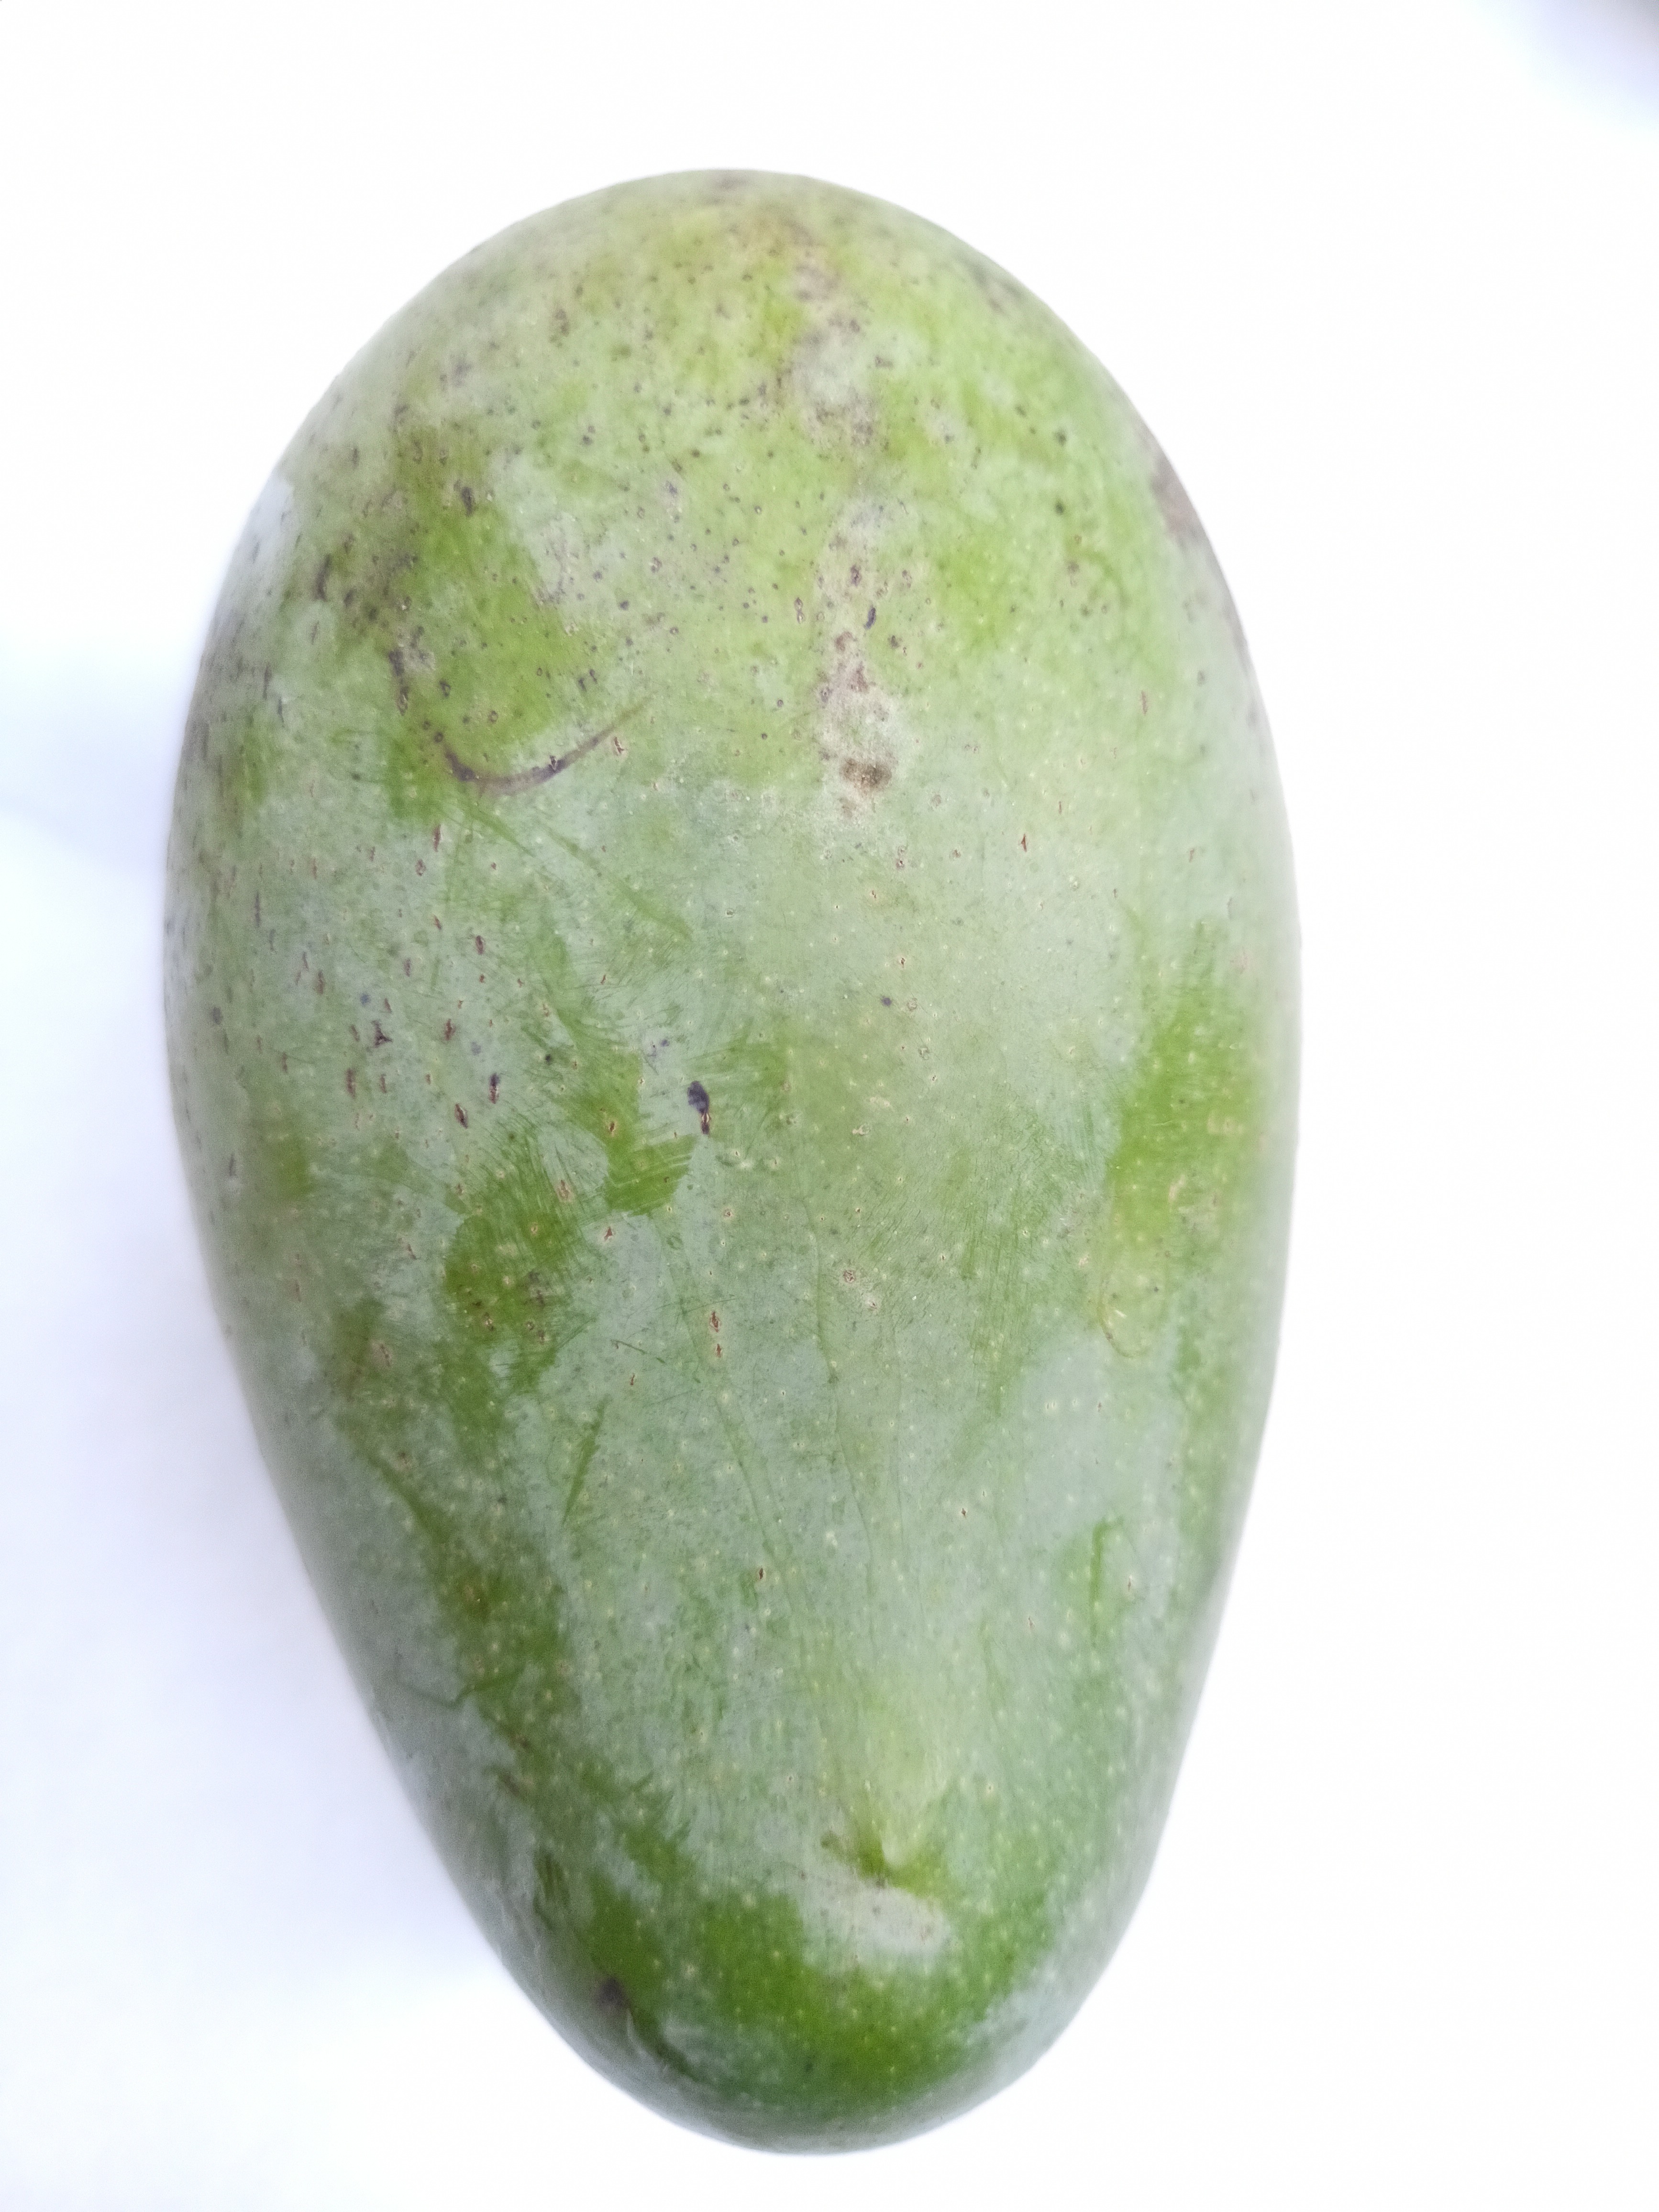
Mango variety: Amrapali